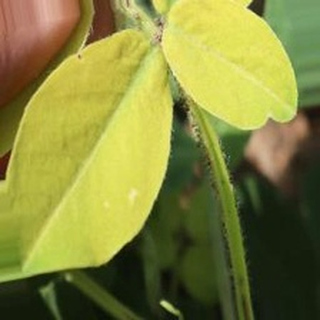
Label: groundnut_nutrition_deficiency